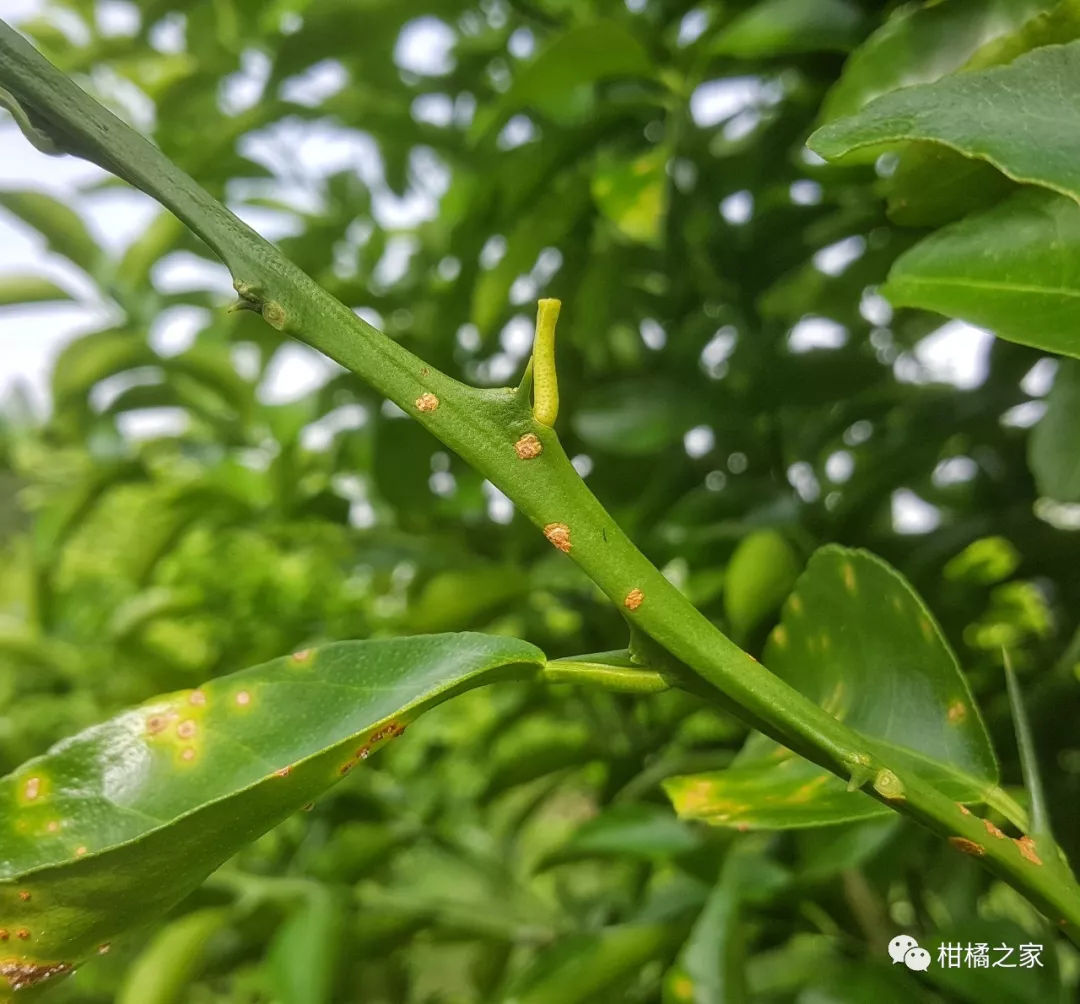
Plant: Citrus
Disease: citrus canker